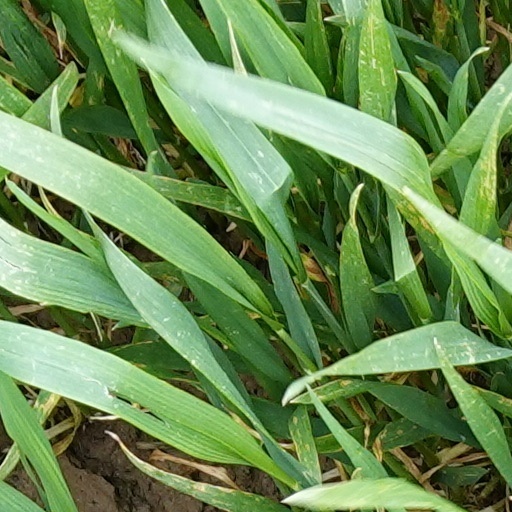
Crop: wheat